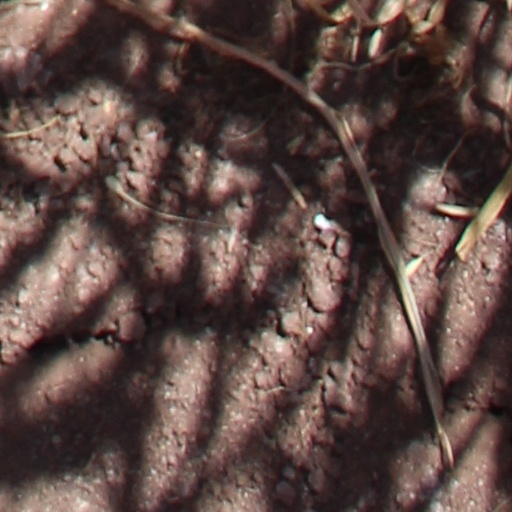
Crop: wheat